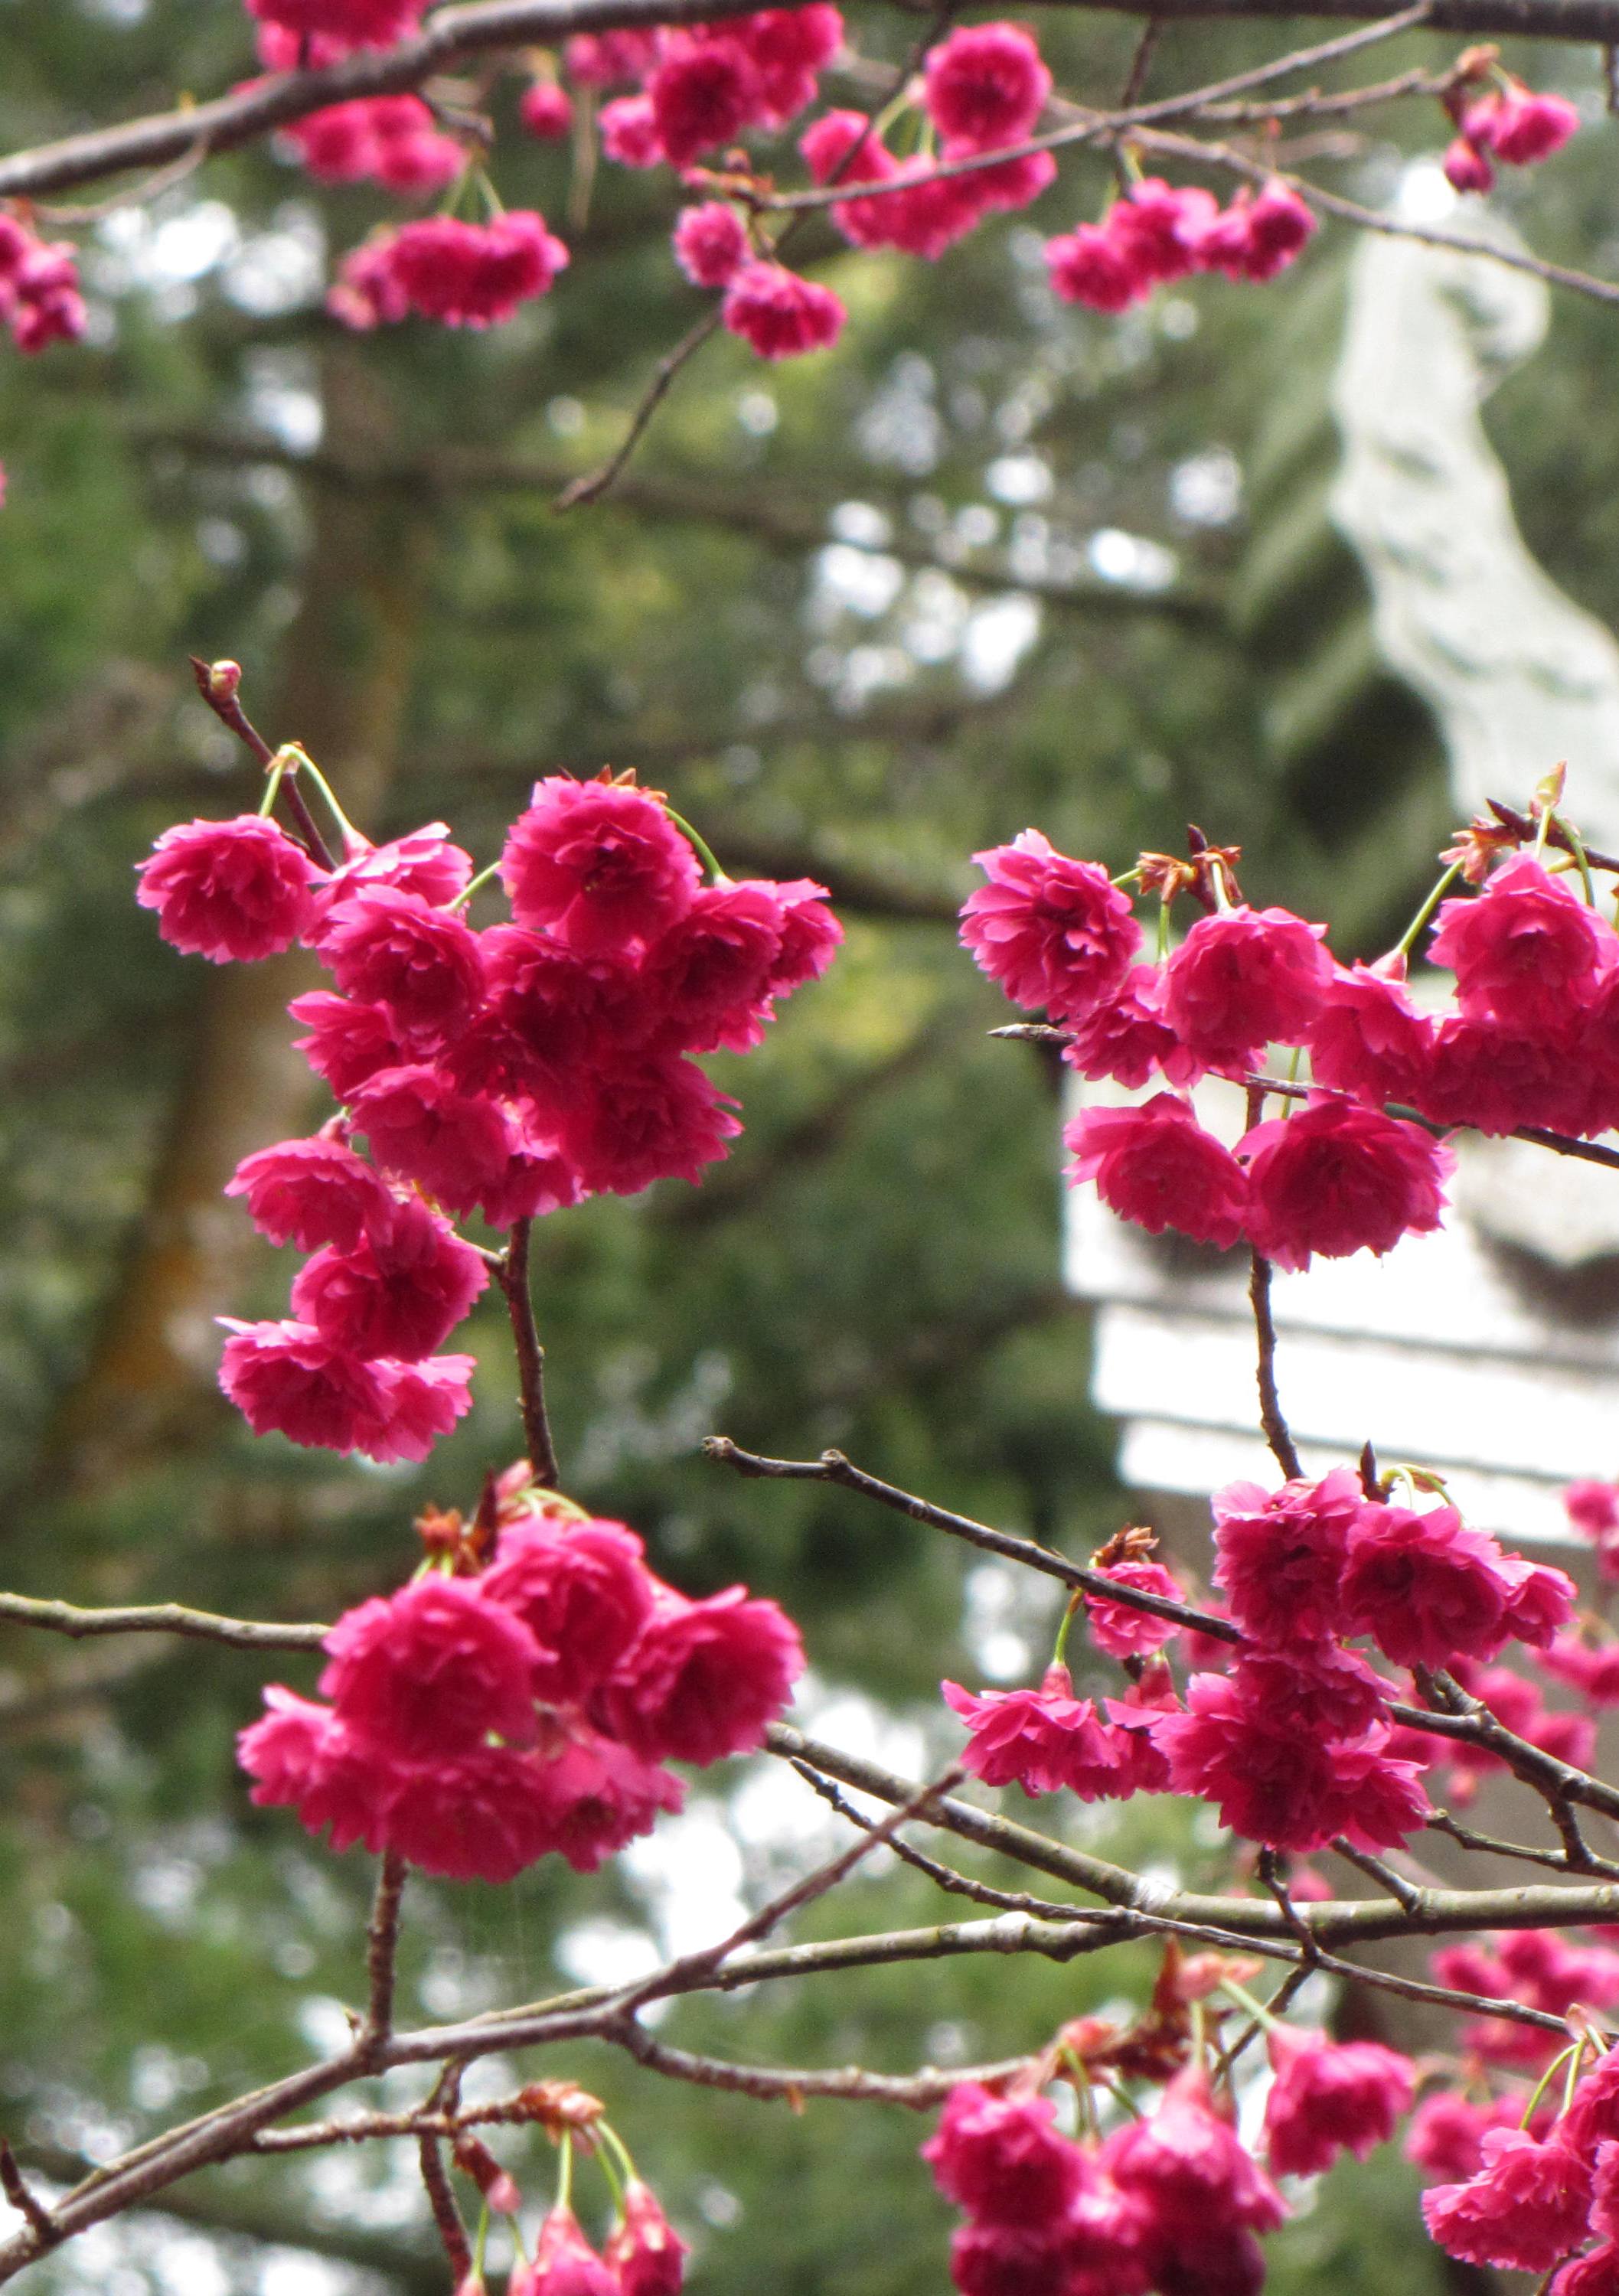
cherry, cherry blossoms, spring, sakura, miaoli, taiwan, red, flower, plant, pink, tree, petal, flowering plant, branch, botany, blossom, woody plant, magenta, dianthus, annual plant, pink family, cherry blossom, malus, perennial plant